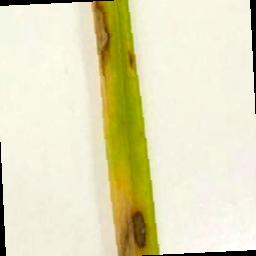
Label: Rice___Leaf_Blast